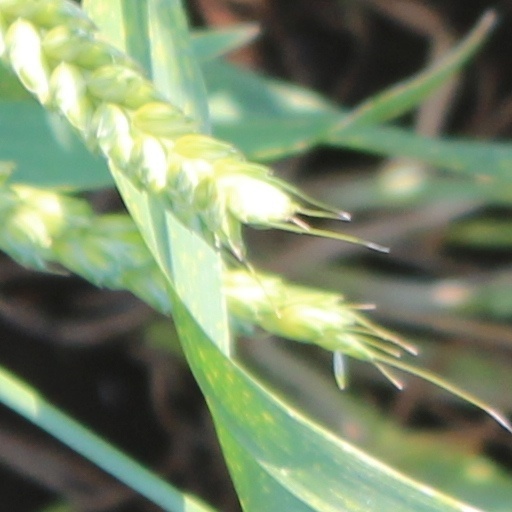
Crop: wheat